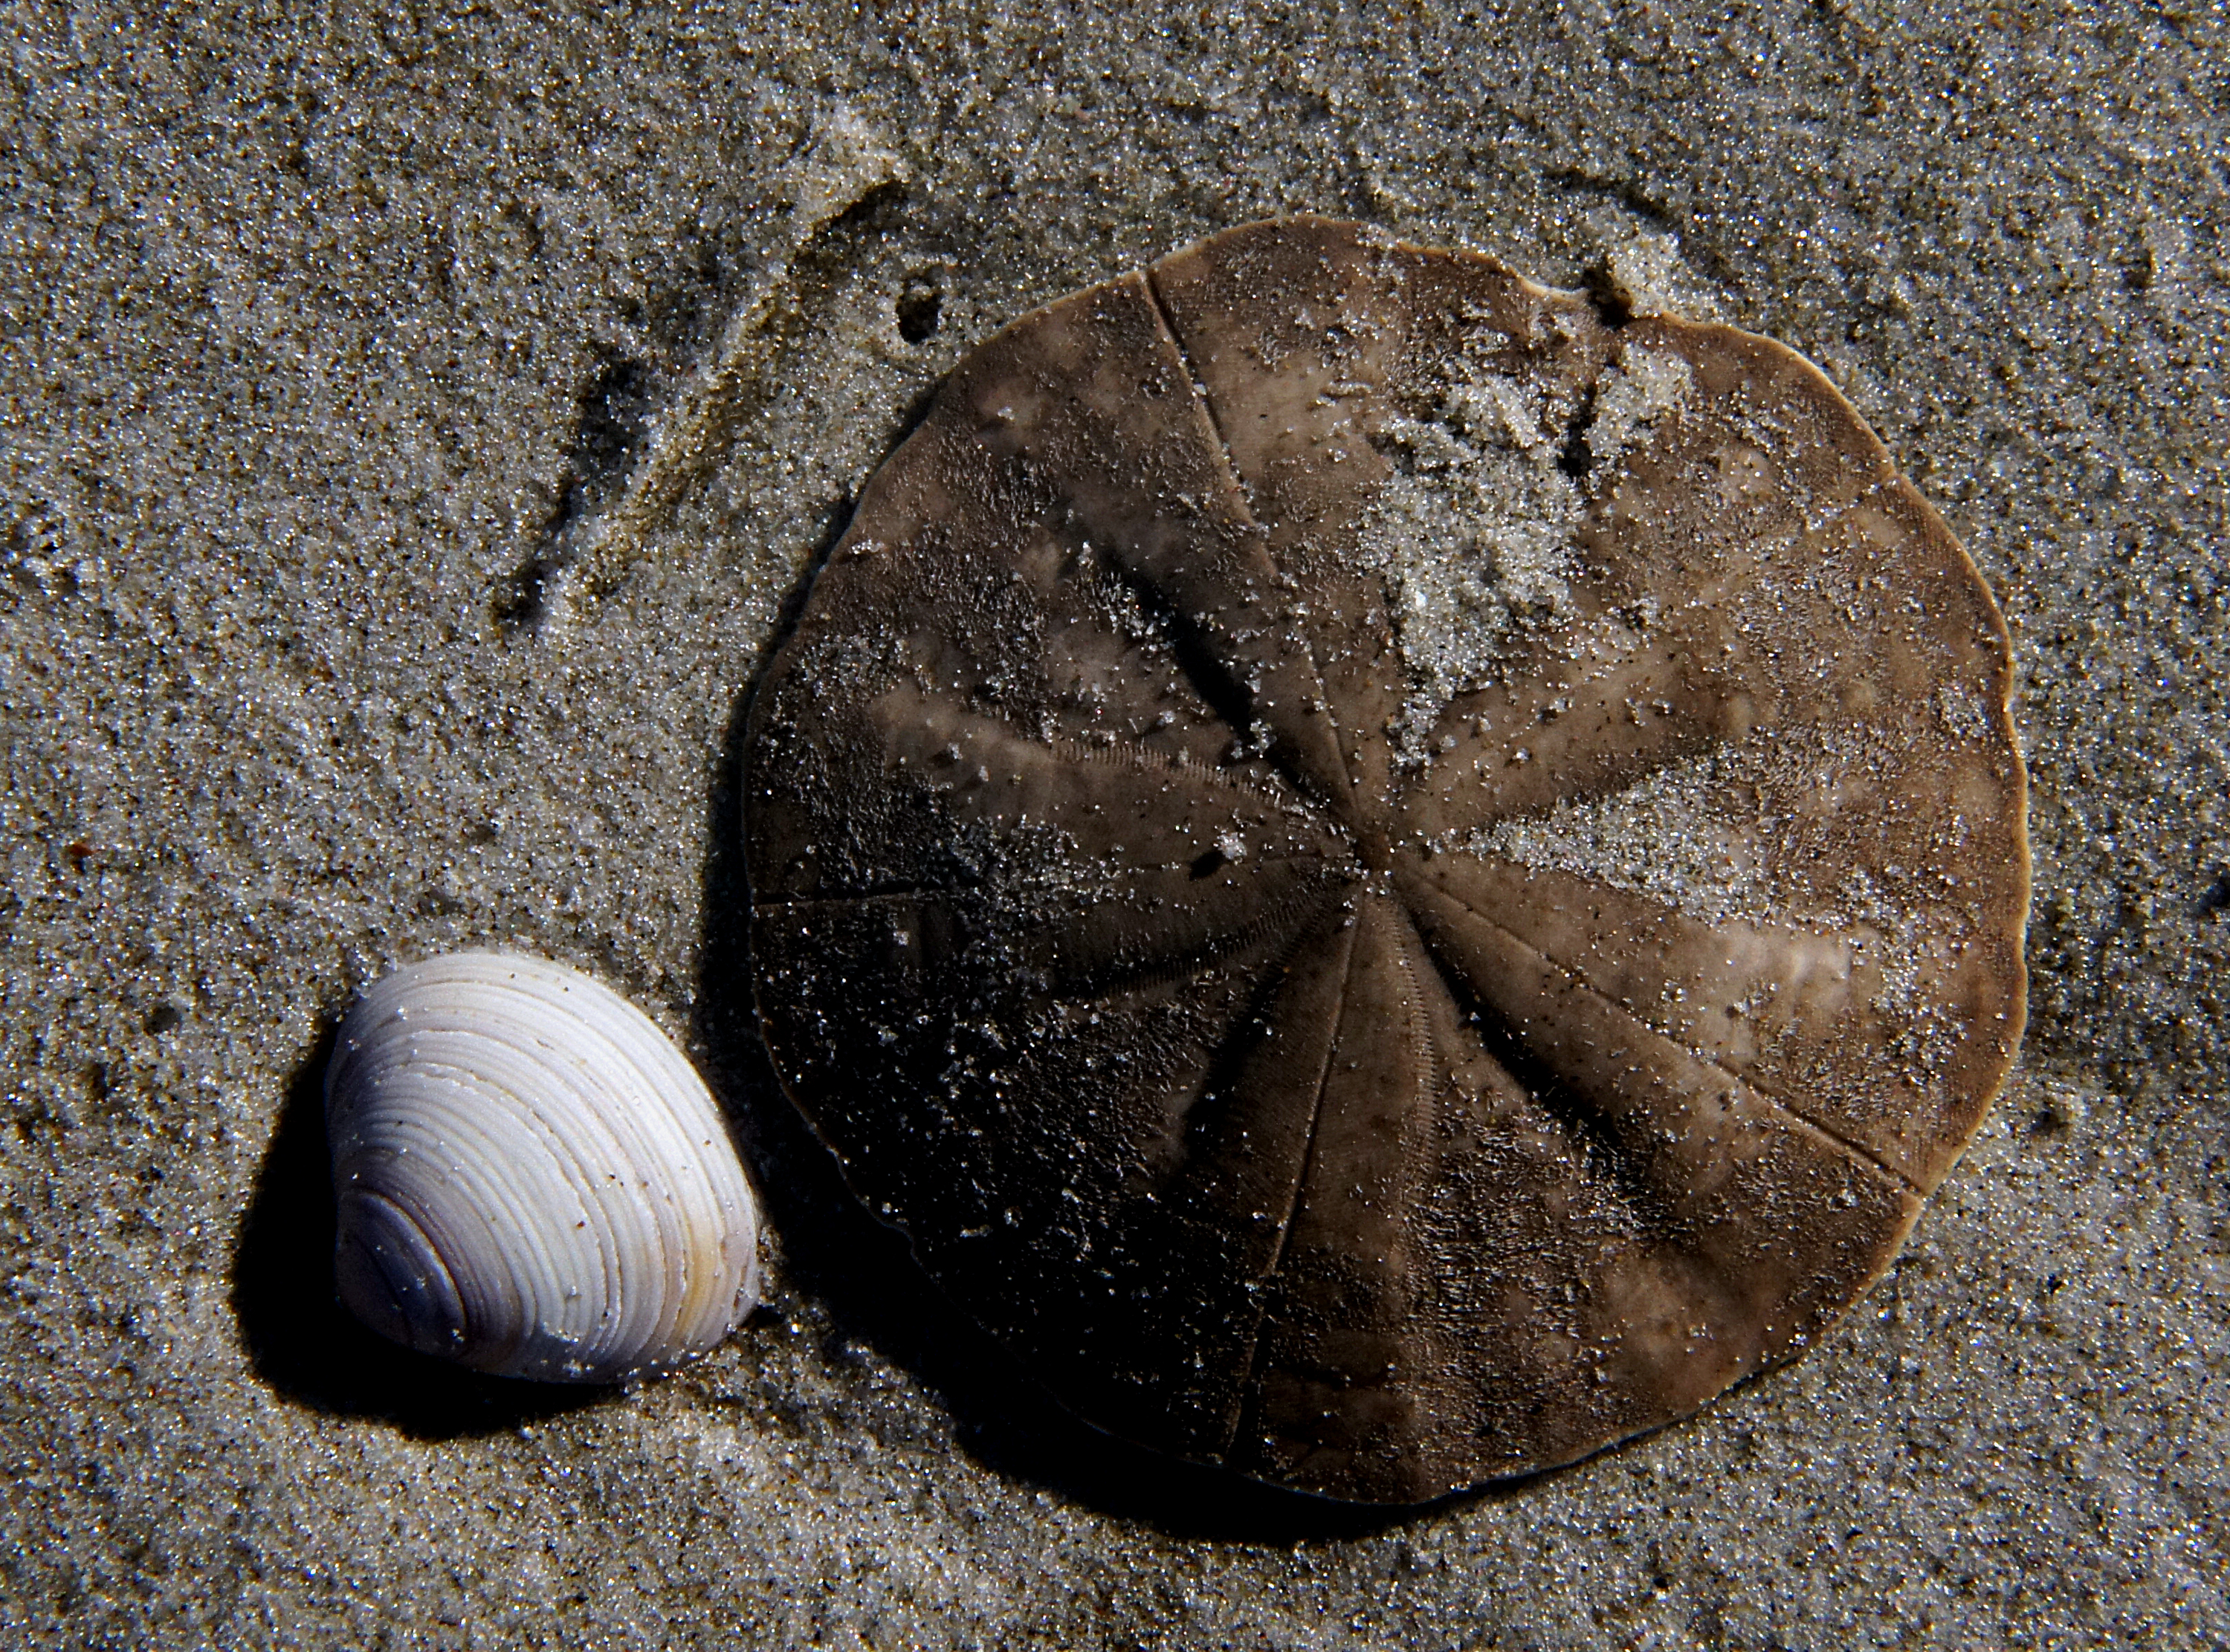
beach, sand, rock, wood, biology, seashore, fauna, material, invertebrate, seashell, close up, shells, publicdomain, marinelife, sonydslra580, tamron18270, sanddollars, seacookie, snapperbiscuit, seaurchins